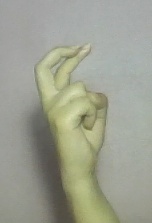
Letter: zay